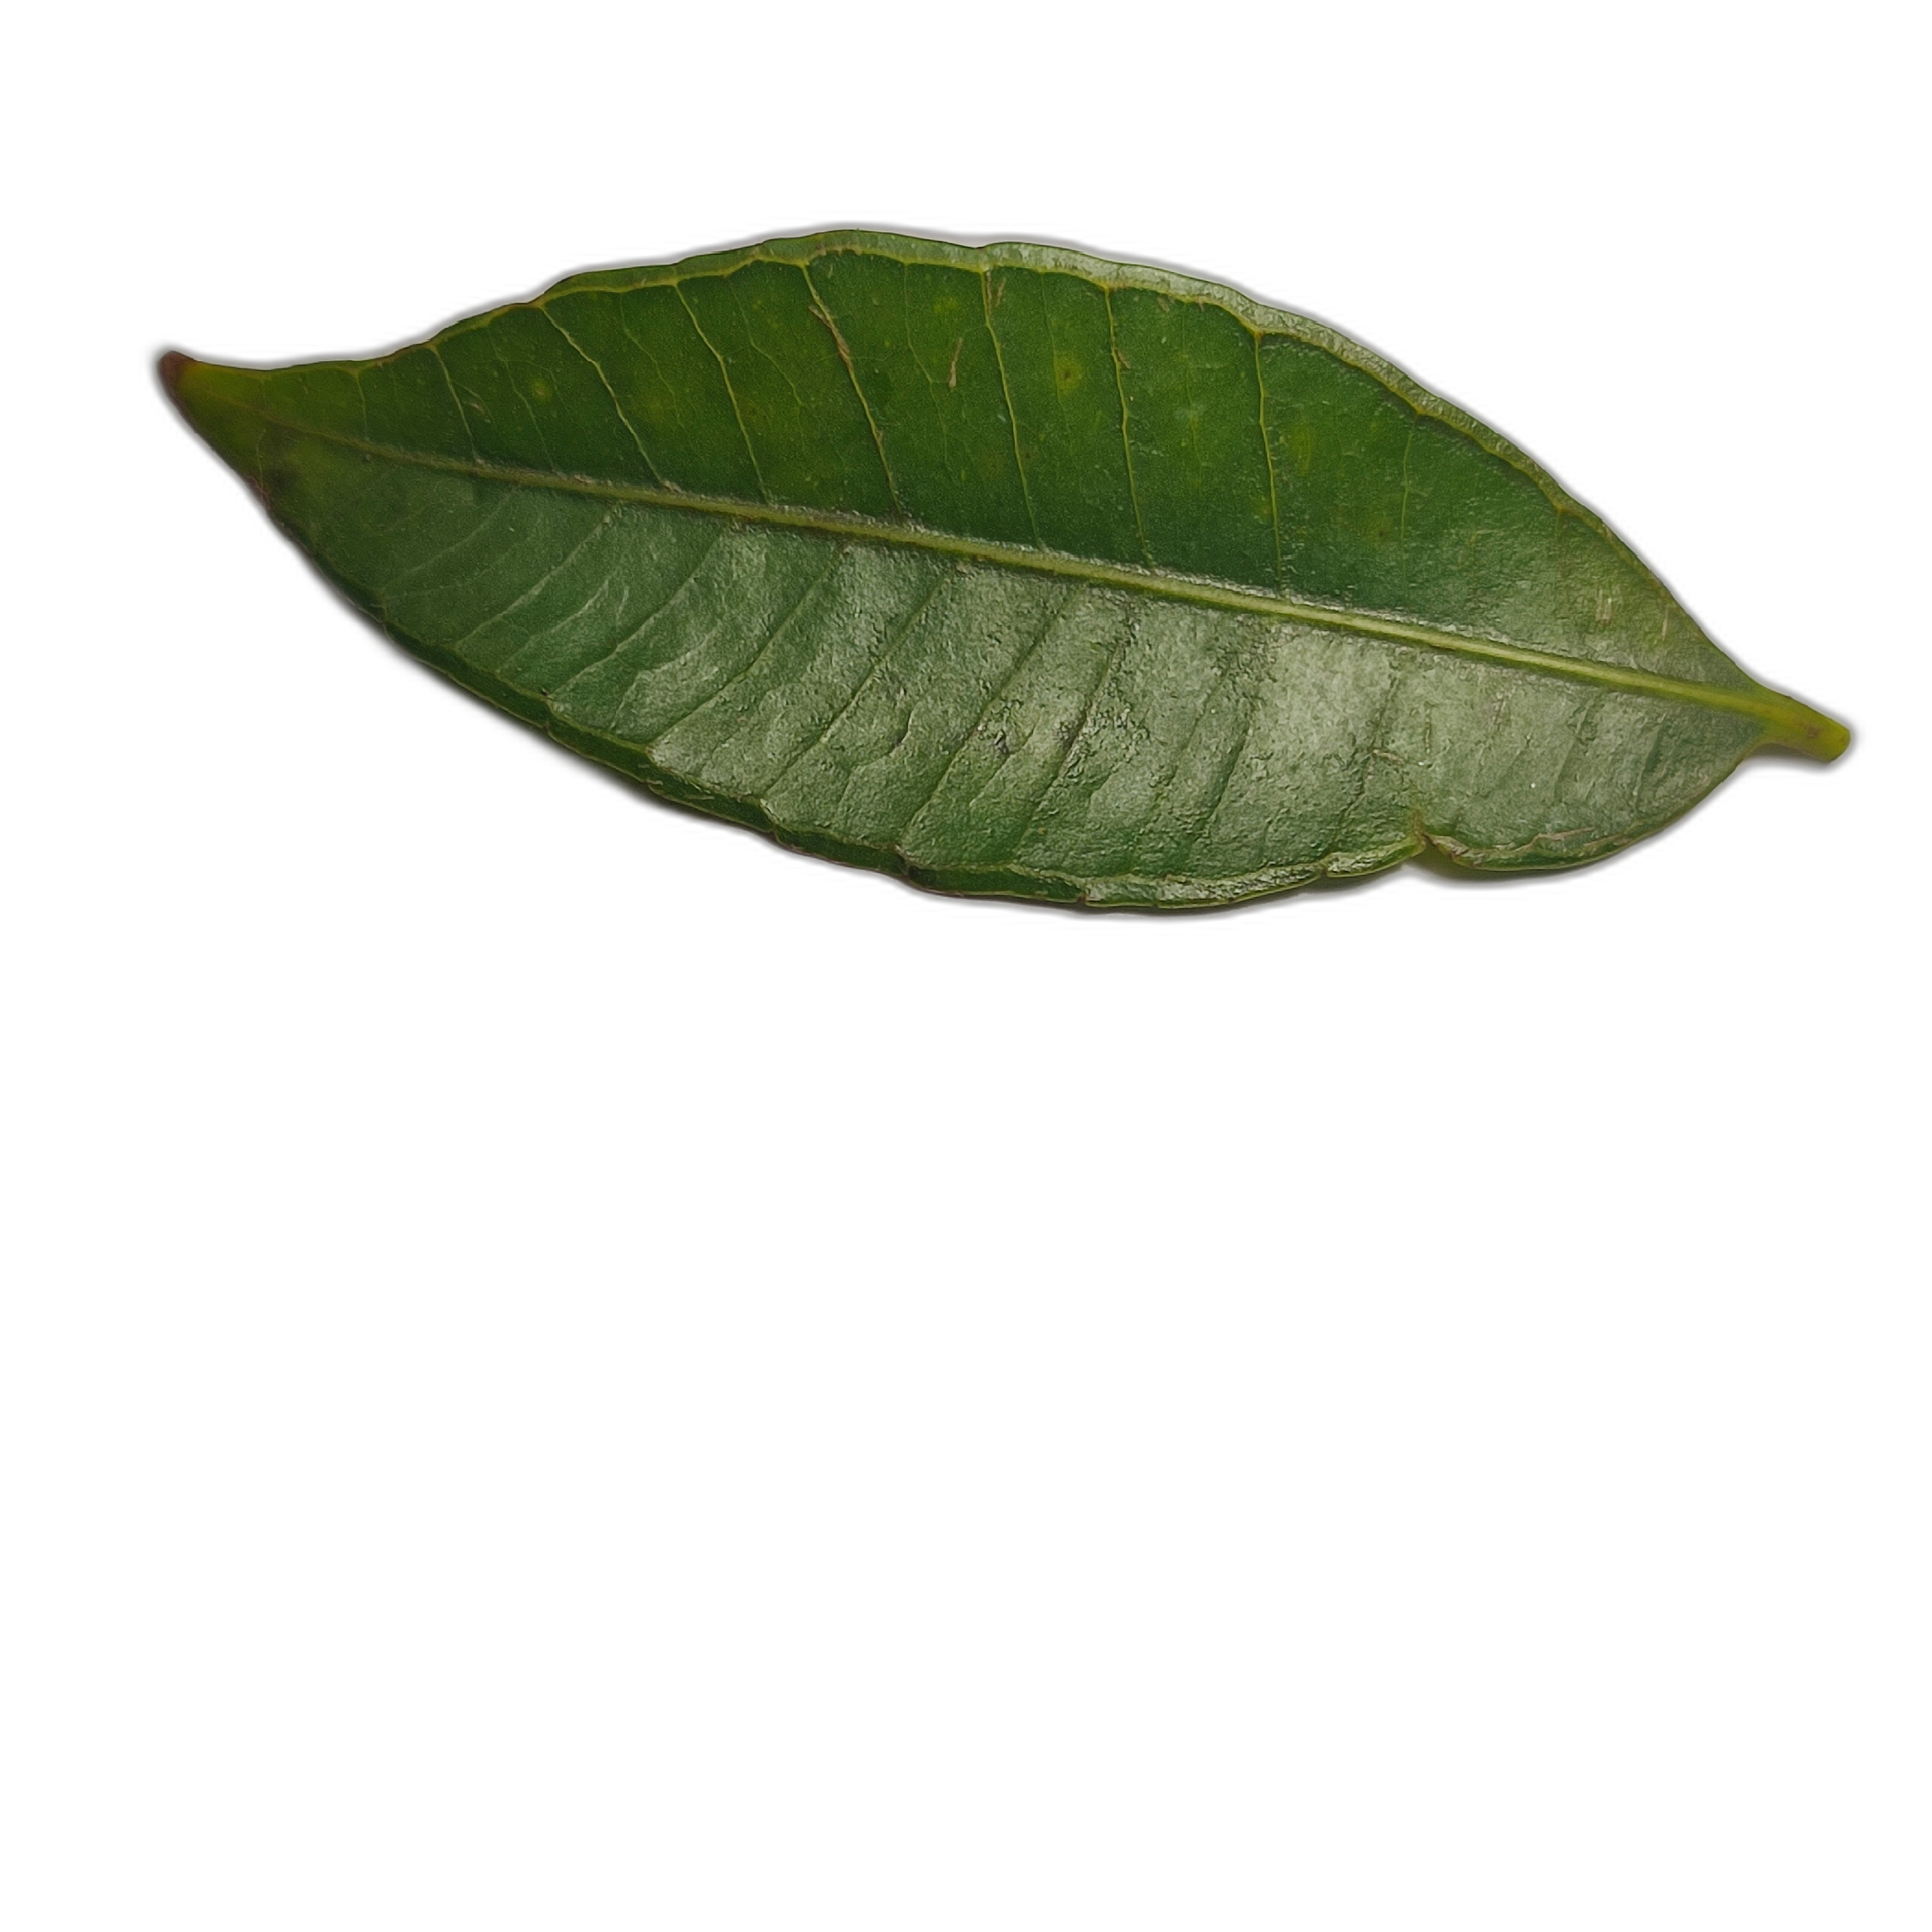
Label: healthy